Brian O'Neill (superintendent)

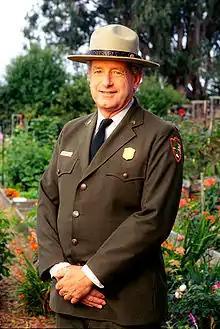
Brian O'Neill

Brian O'Neill (September 17, 1941 – May 13, 2009) was the superintendent of the Golden Gate National Recreation Area from 1986 until his death in 2009. He has been described as the most important of the superintendents of the Golden Gate National Recreation Area.